Victoricus, Fuscian, and Gentian

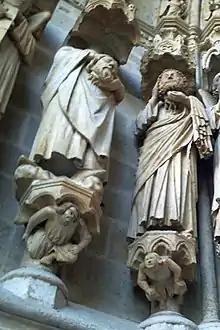
Saints Ache and Acheul, depicted on the northern portal of Amiens Cathedral as an example of cephalophores

Victoricus (or Victorice, Victoric), Fuscian (or Fulcian, Fulcien, Fuscien) and Gentian (or Gentien) (died circa 287–303) were three Christian martyrs later venerated as Roman Catholic saints. Their feast day falls on 11 December.